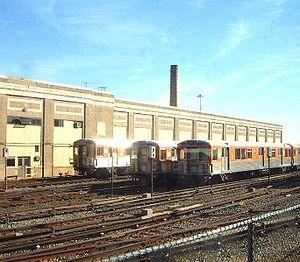
La Broad Street Line est une ligne de transport en commun du métro de Philadelphie gérée par la SEPTA.